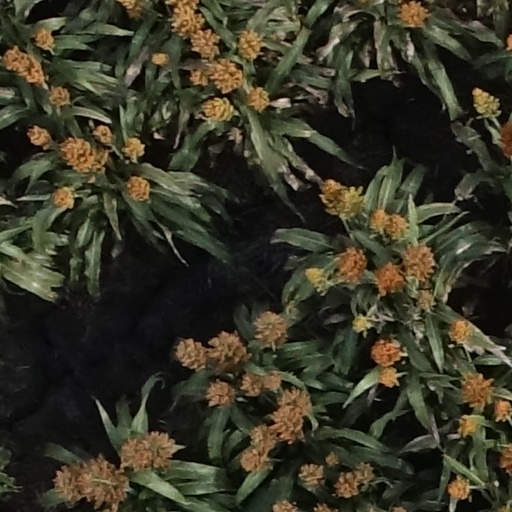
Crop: sorghum